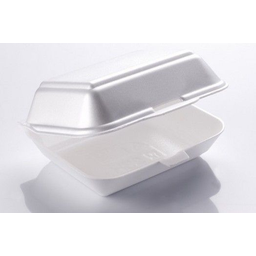
Label: paper